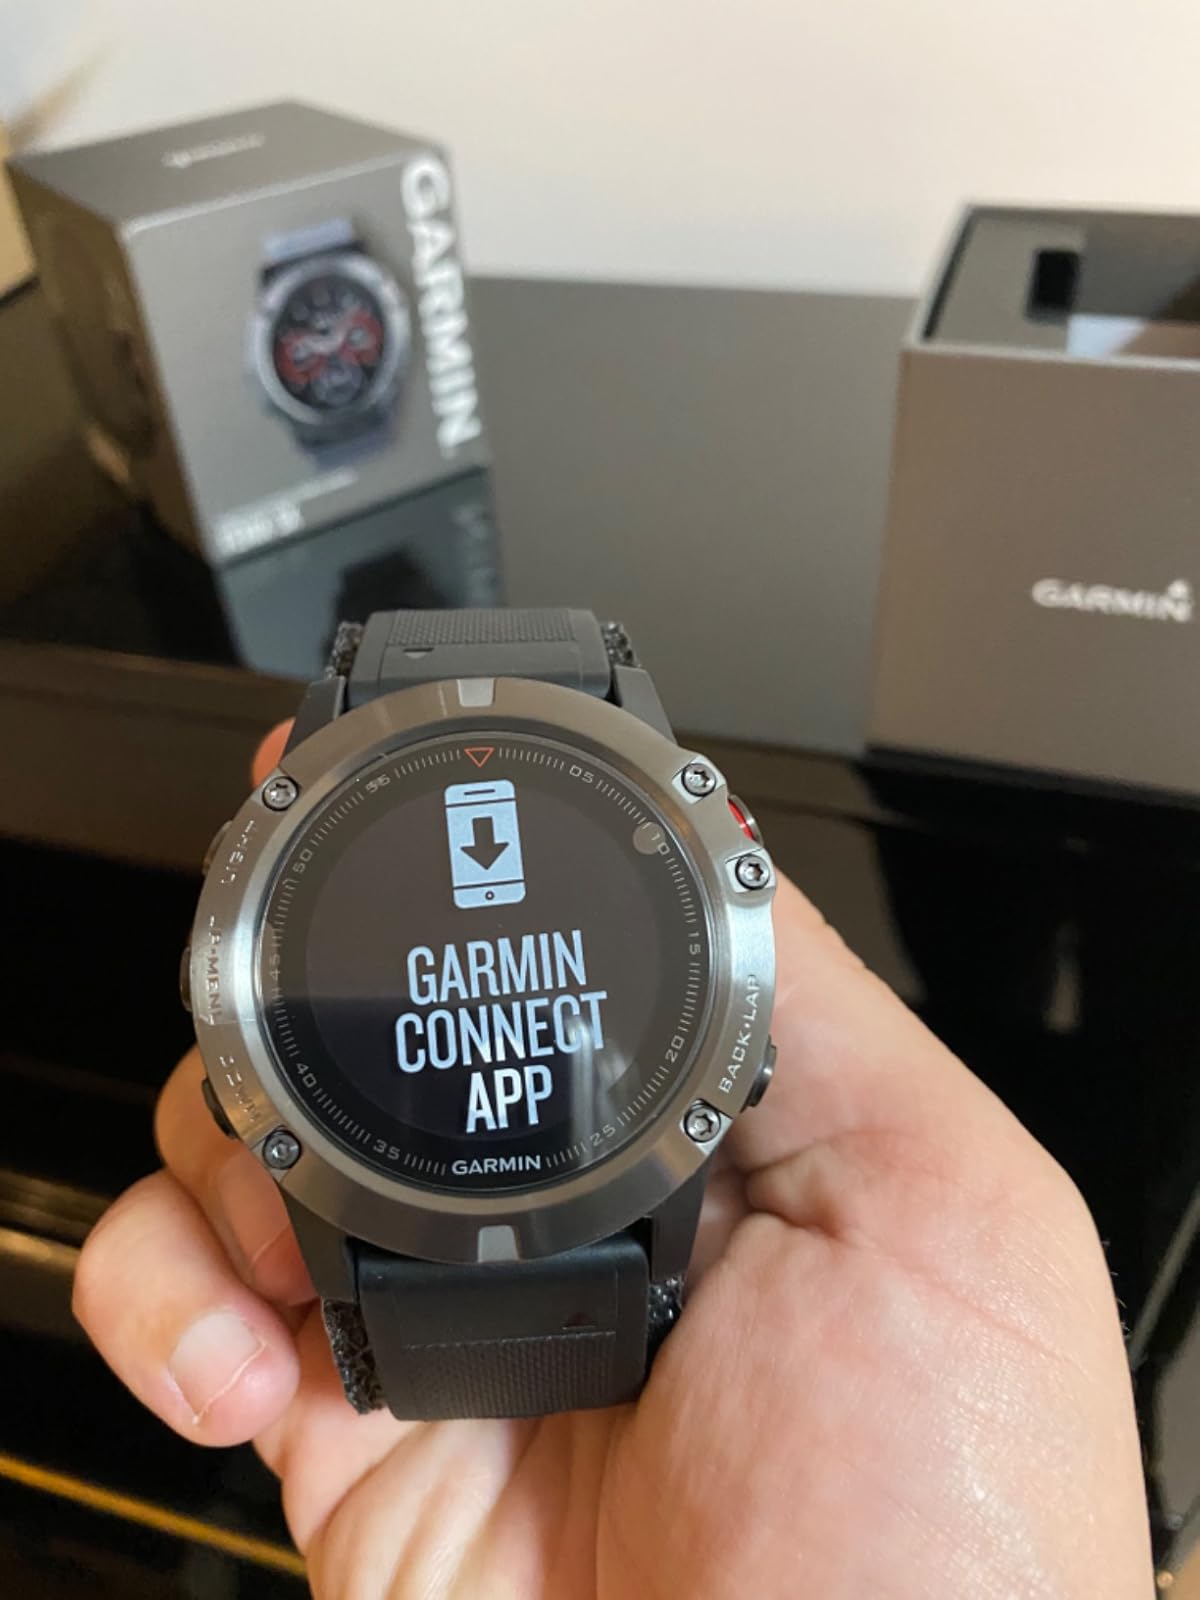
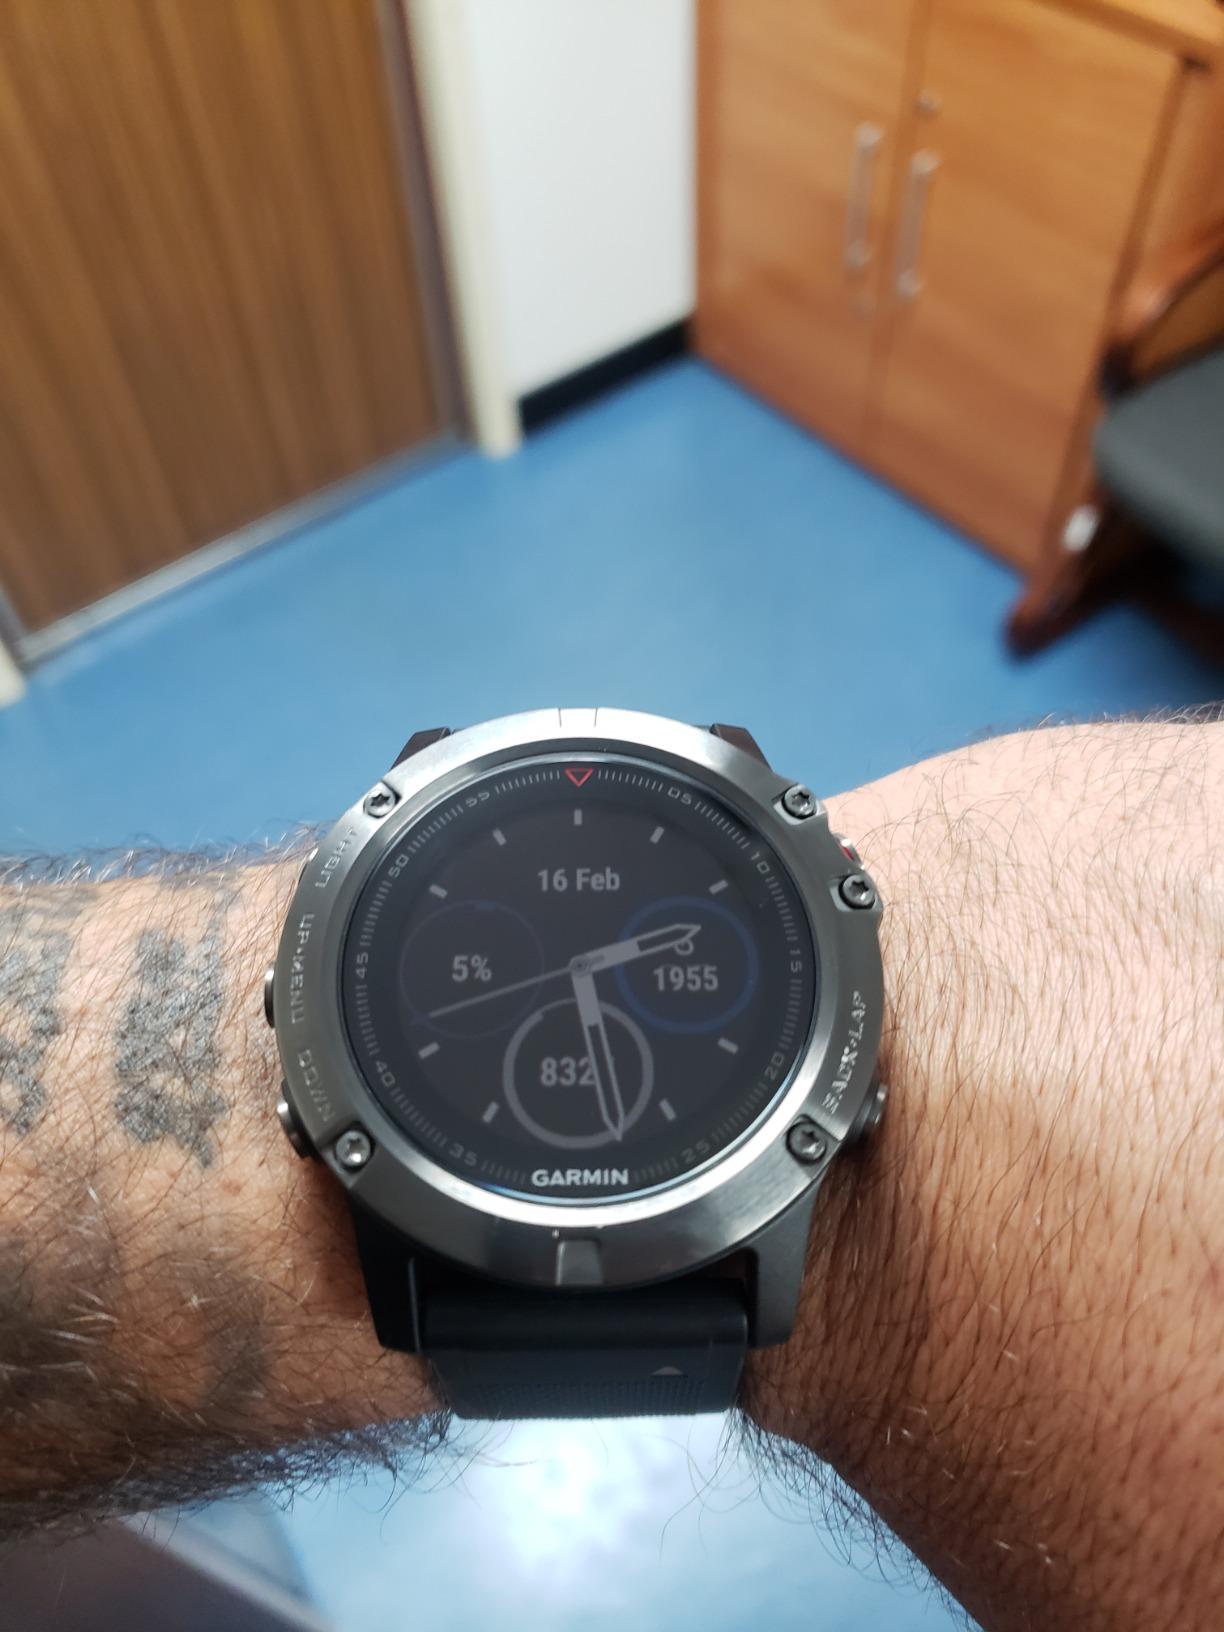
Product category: smartwatch
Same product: yes